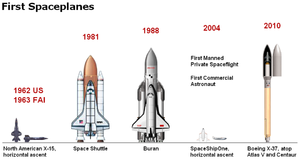
Boeing X-37 / Design
På tidspunket for sin jomfruflyvning var X-37 (længst t.h.) det mindste og letteste rumfartøj, der var sendt i kredsløb. Såvel North American X-15 og SpaceShipOne kom ikke i kredsløb. Af de viste fartøjer er det alene X-37 og Buran, der har fløjet ubemandede rumflyvninger.
Boeing X-37 også kaldet Orbital Test Vehicle, er et genanvendeligt ubemandet rumfartøj. Fartøjet sendes i kredsløb med en løfteraket og vender tilbage til Jordens atmosfære og lander som et rumfly. X-37 anvendes af United States Air Force til flyvninger i rummet med det formål at demonstrere og teste genanvendelig rumteknologi. Fartøjet er en lidt større videreudvikling af det tidligere fartøj Boeing X-40. X-37 er produceret af Boeing Defense, Space & Security.